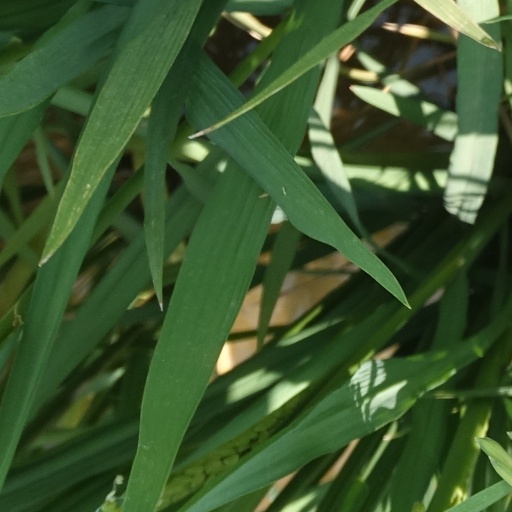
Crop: rice